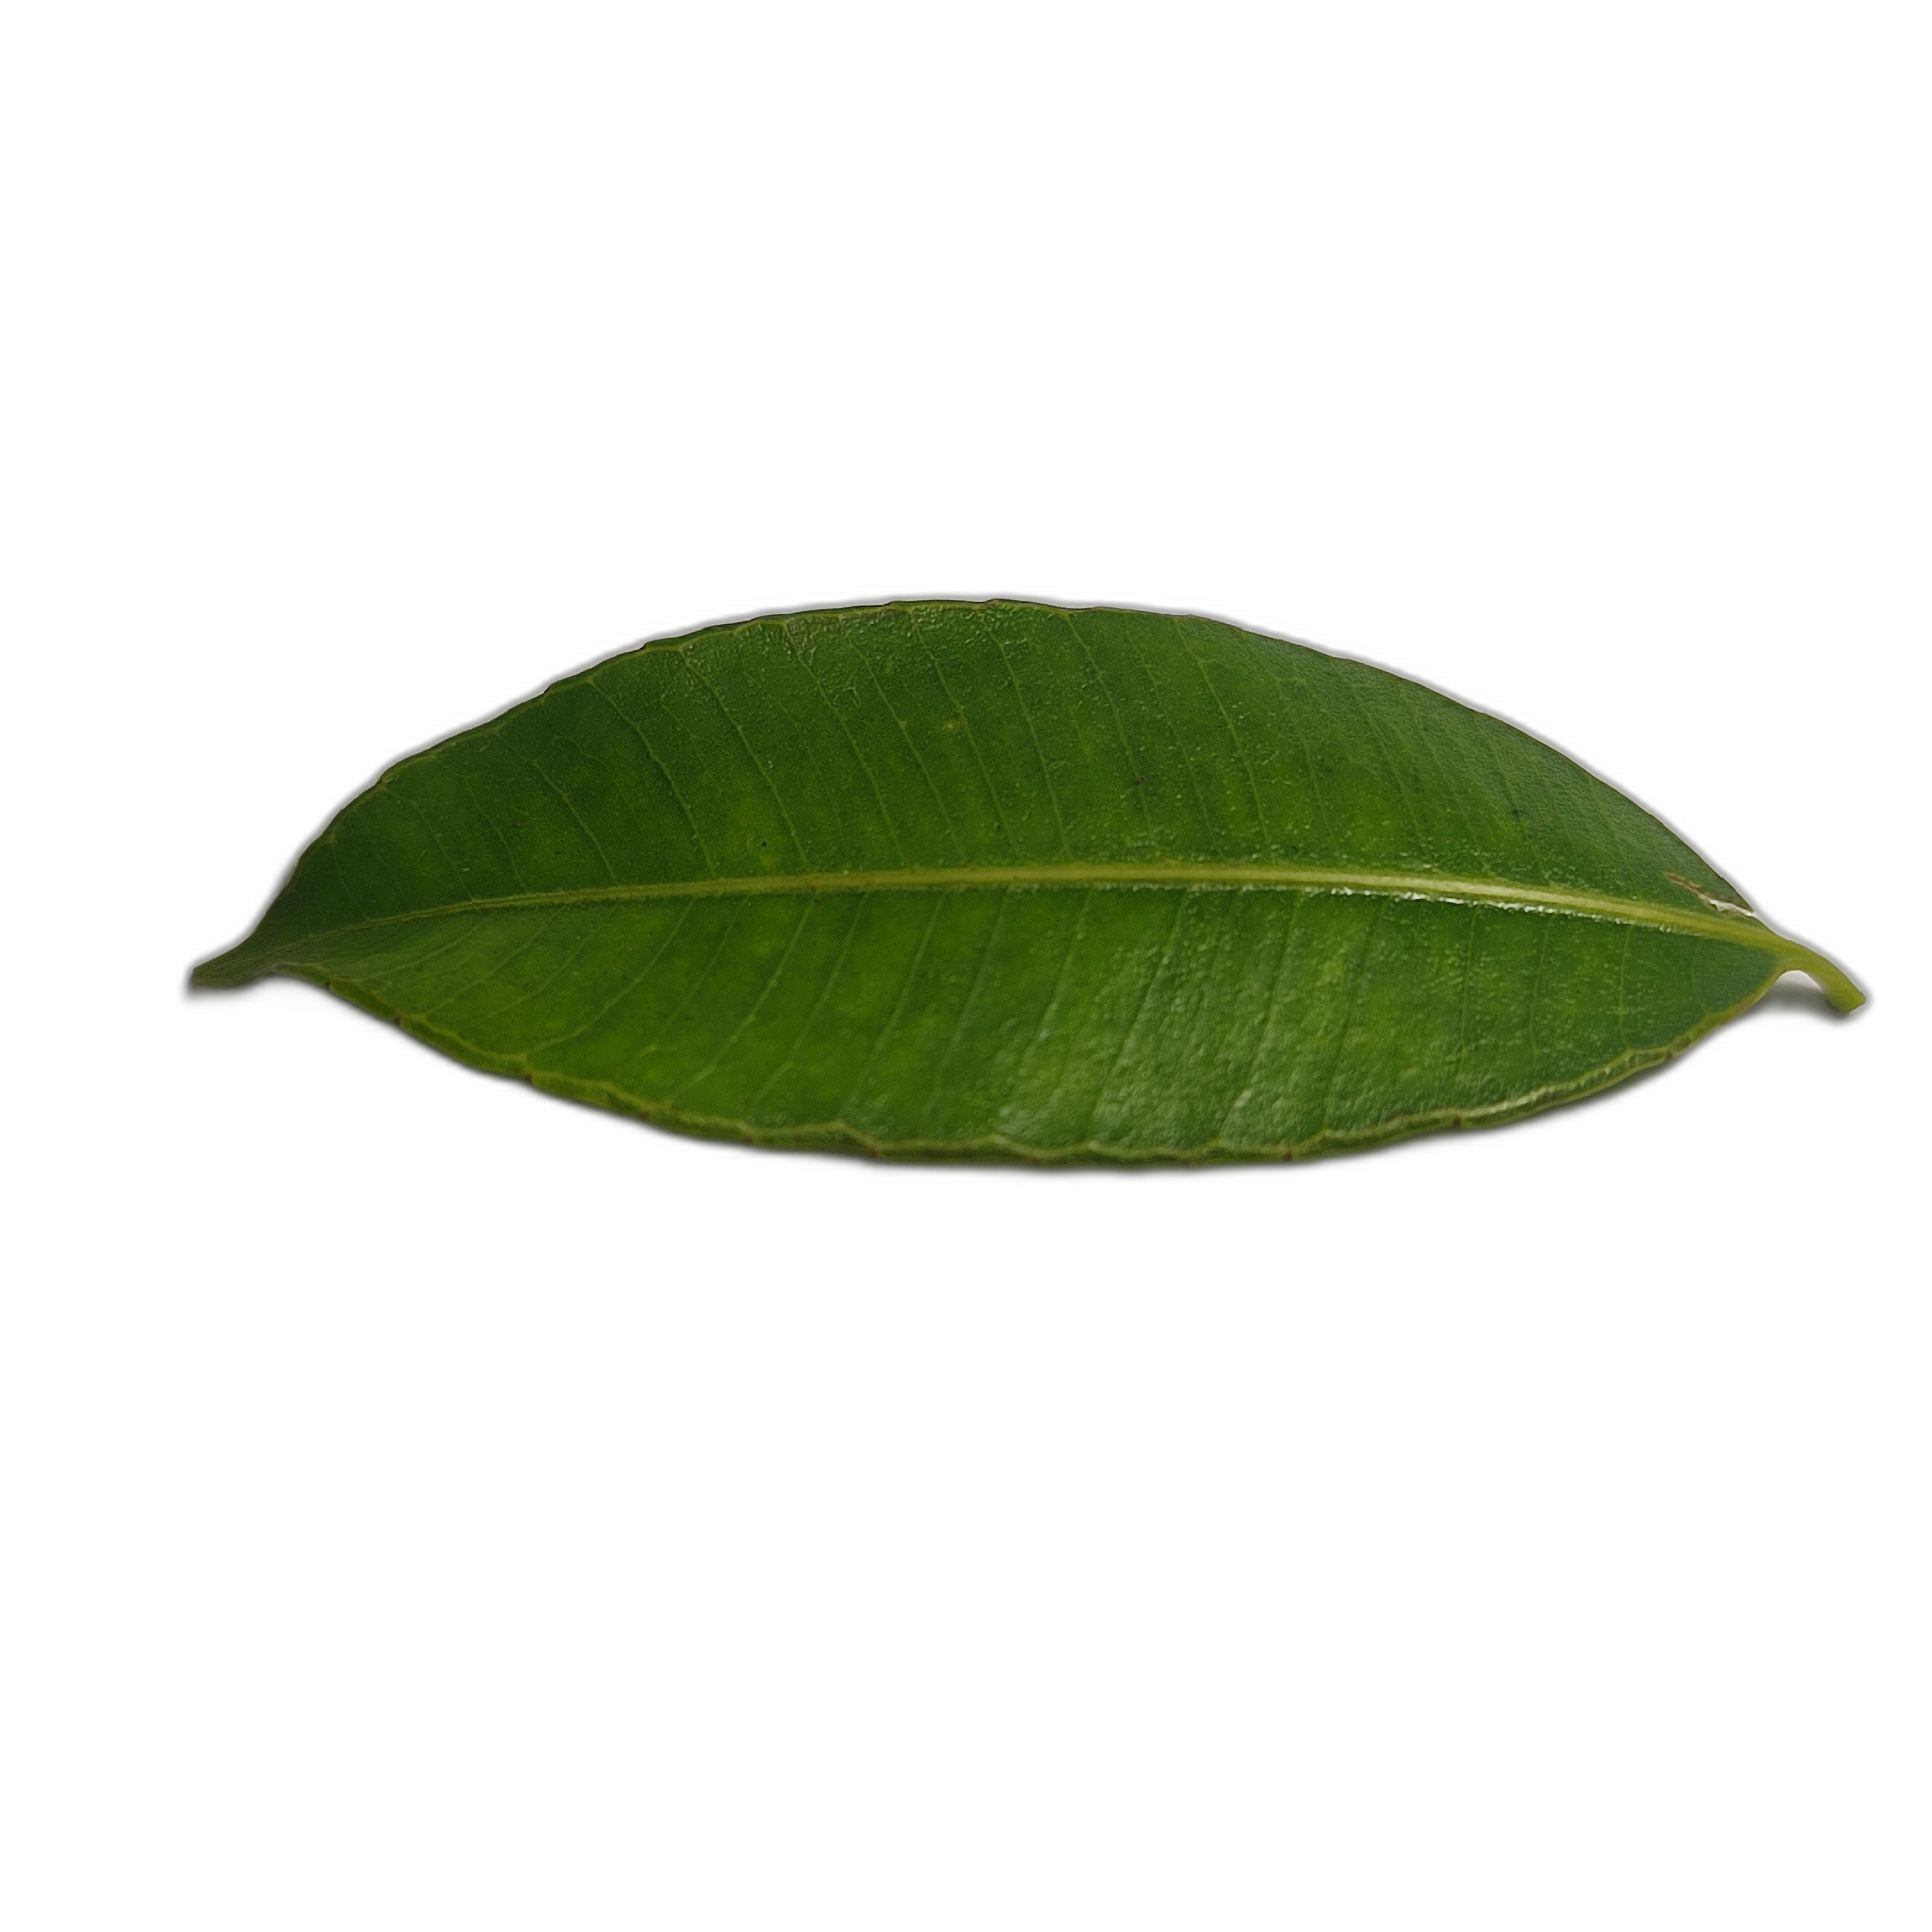
Label: healthy